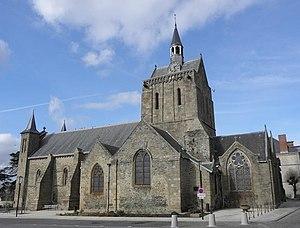
Façade méridionale de l'église notre-Dame de pontorson (50).
Pontorson est une commune française, située dans le département de la Manche en région Normandie, peuplée de 4 342 habitants.
Pontorson est une ancienne commune française, située dans le département de la Manche en région Normandie.
L'église Notre-Dame est une église catholique située à Pontorson, en France.